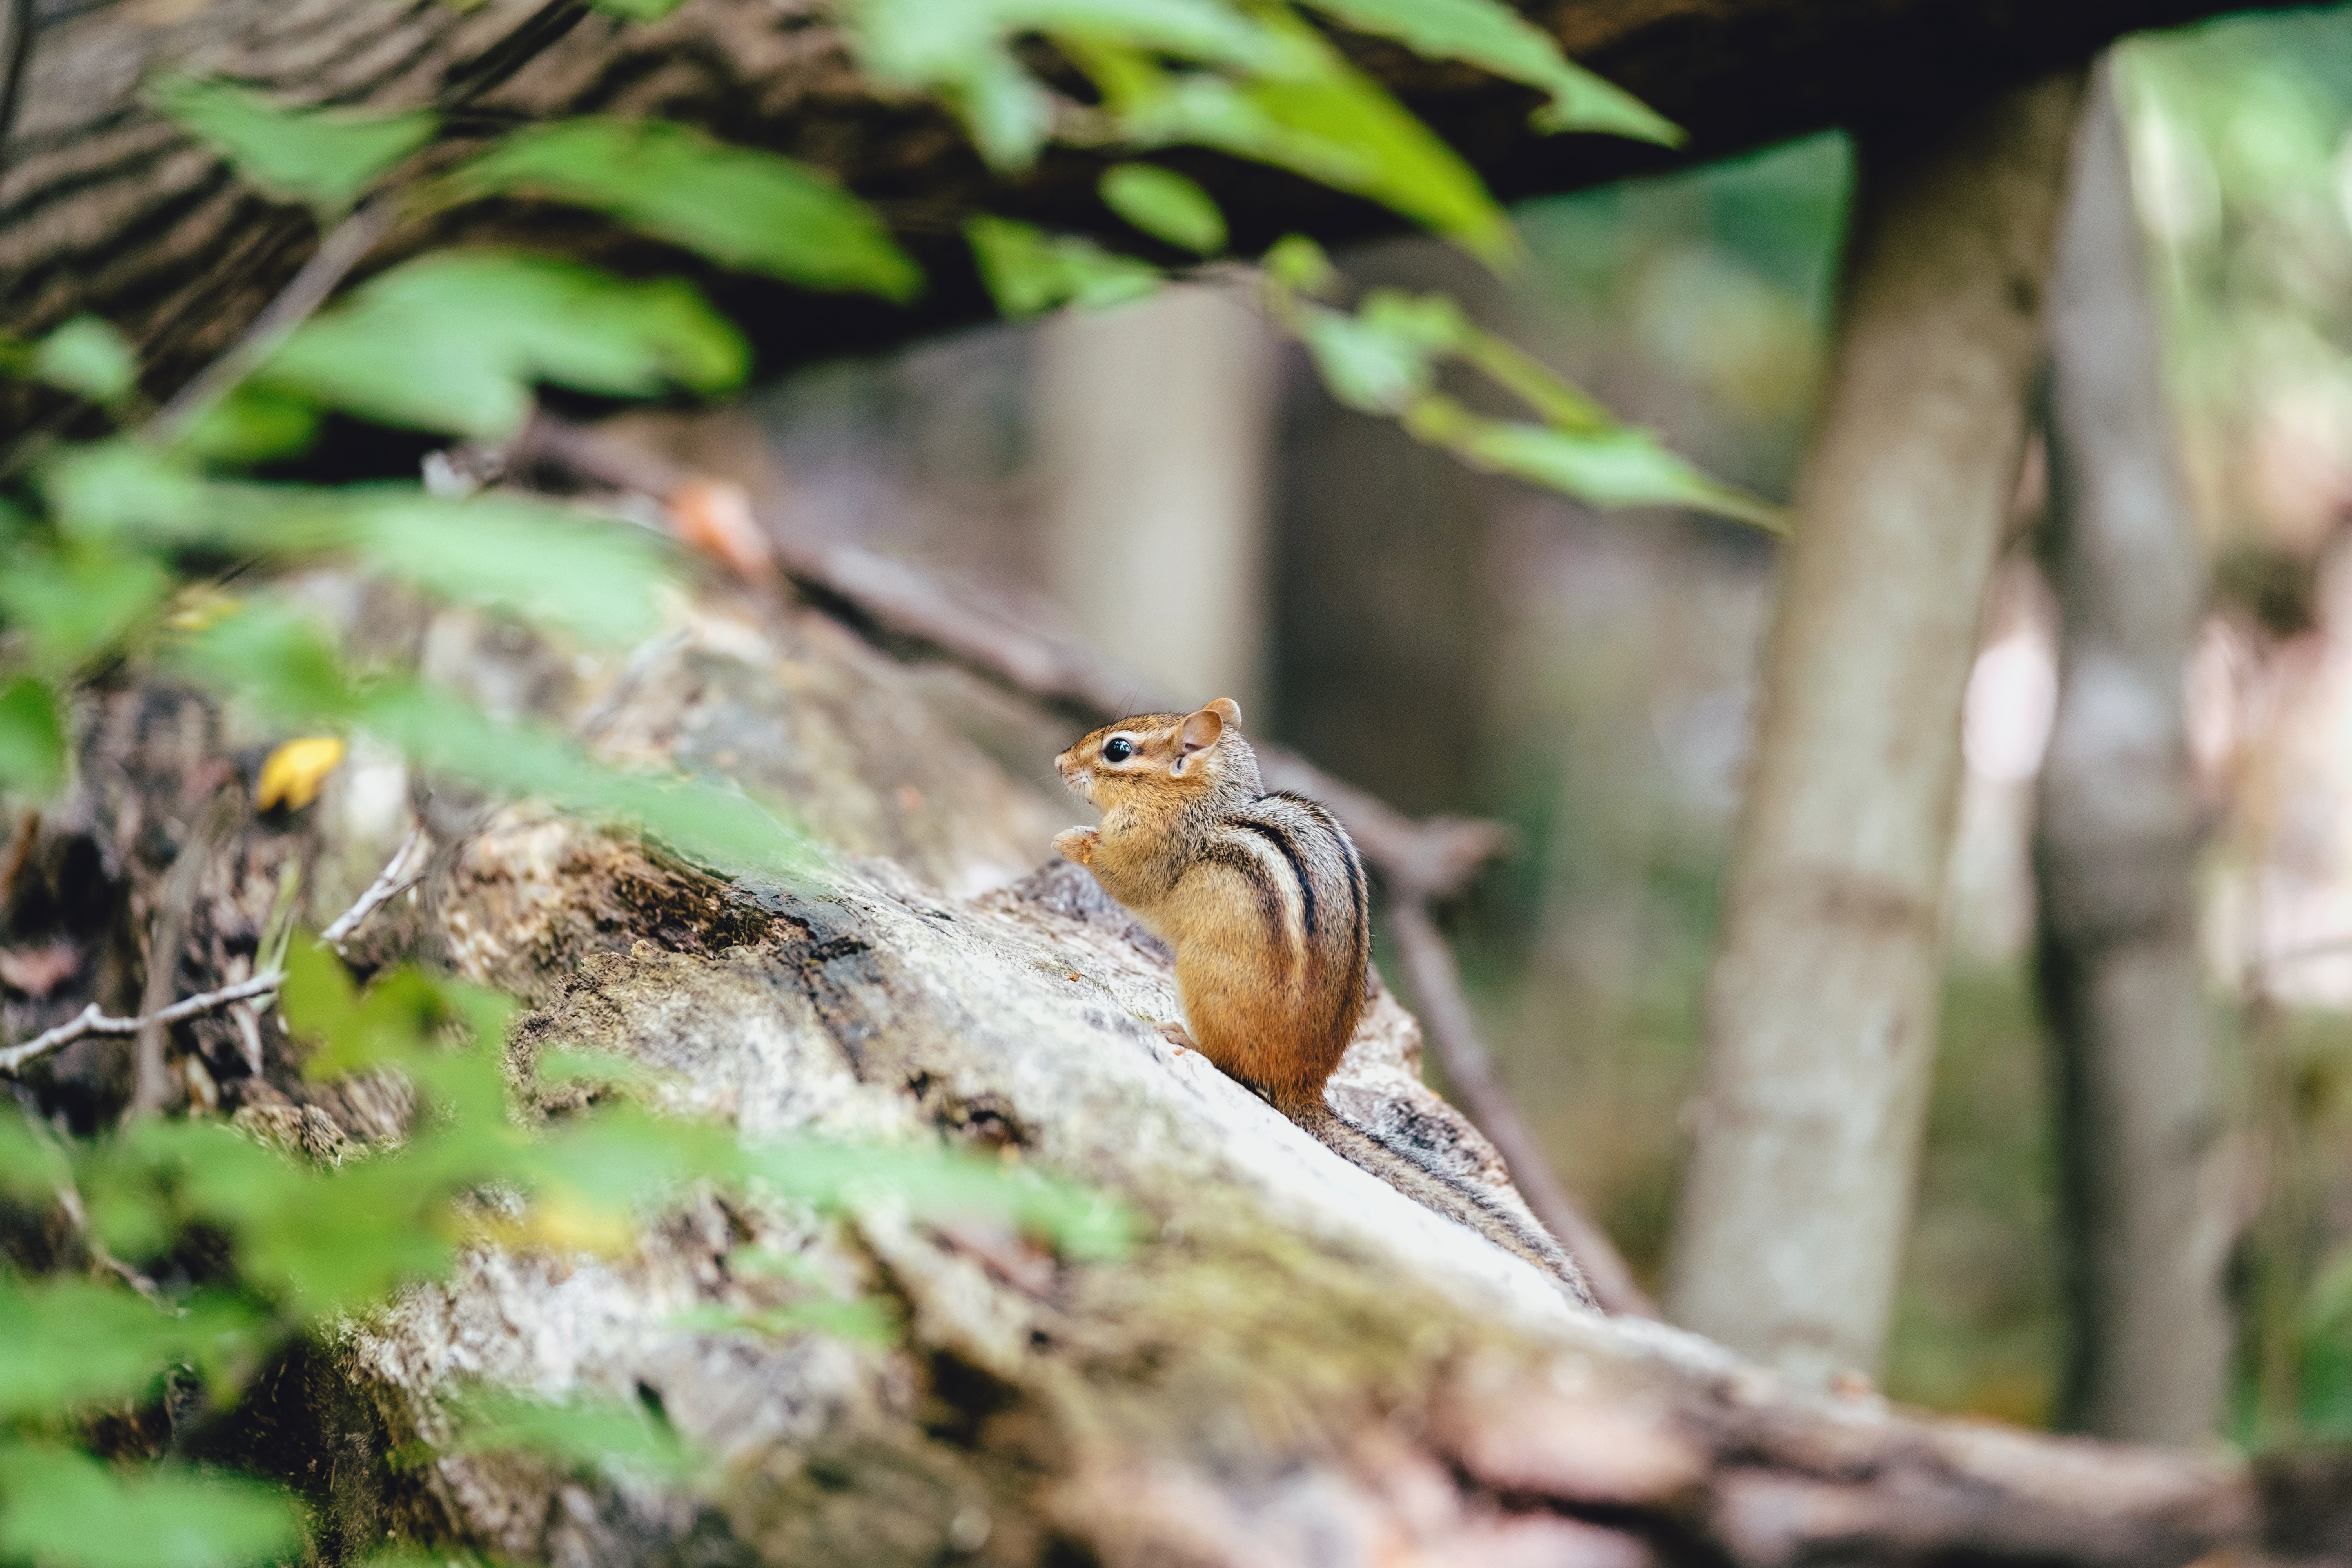
nature, branch, bird, flower, wildlife, flora, fauna, vertebrate, sparrow, finch, old world flycatcher, perching bird